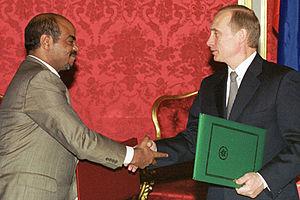
L'Éthiopie, en forme longue la république démocratique fédérale d’Éthiopie, en amharique Ītyōṗṗyā, ኢትዮጵያ et ye-Ītyōṗṗyā Fēdēralāwī Dīmōkrāsīyāwī Rīpeblīk, የኢትዮጵያ ፌዴራላዊ ዲሞክራሲያዊ ሪፐብሊክ, est un État de la Corne de l'Afrique. L'Éthiopie a des frontières communes avec l'Érythrée au nord, la Somalie à l'est-sud-est, le Soudan au nord-ouest, le Soudan du Sud à l'ouest-sud-ouest, le Kenya au sud et la république de Djibouti au nord-est. Depuis l'indépendance de l'Érythrée en 1993, l'Éthiopie n'a plus d'accès à la mer.